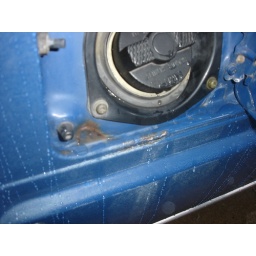
Second of two car cancer spots. This one is near the bottom of the fuel door area.